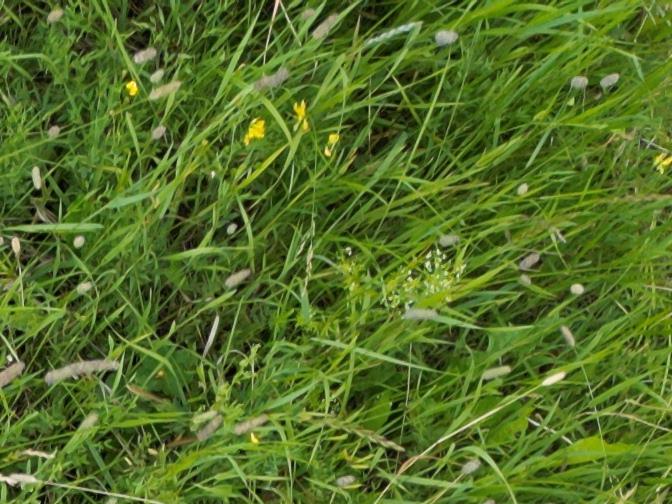
Flowers visible: yarrow flowers